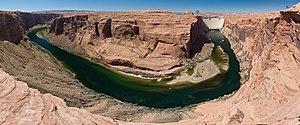
Le Barrage de Glen Canyon vu depuis Viewpoint, près de Page, an Arizona (États-Unis). Panorama construit à partir de 2 rangs de 11 clichés format portrait chacun assemblées avec [PTGUI http://www.ptgui.com/].